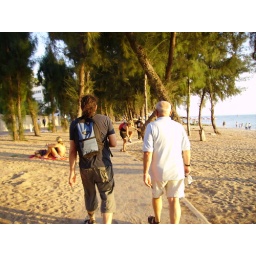
4 walking along the beach in Pattaya